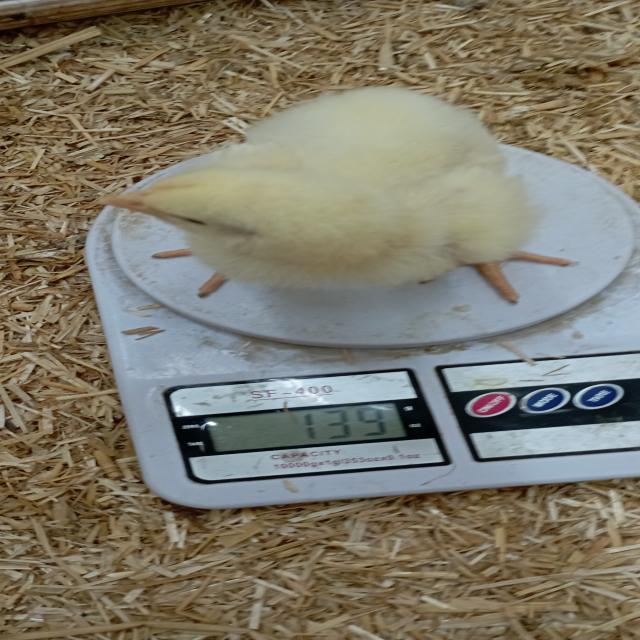
Weight: 139 g